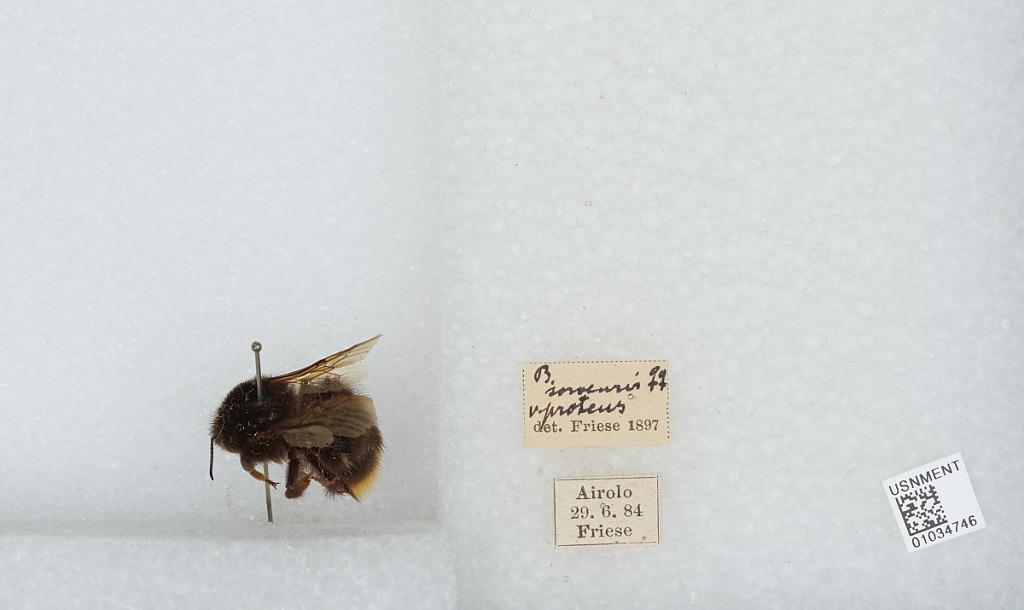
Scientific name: Bombus (Kallobombus) soroeensis (Fabricius)
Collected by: Friese
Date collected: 1884-6-29
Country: Switzerland
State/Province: Ticino
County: Leventina
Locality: Airolo
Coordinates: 46.5282, 8.60805
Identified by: Friese